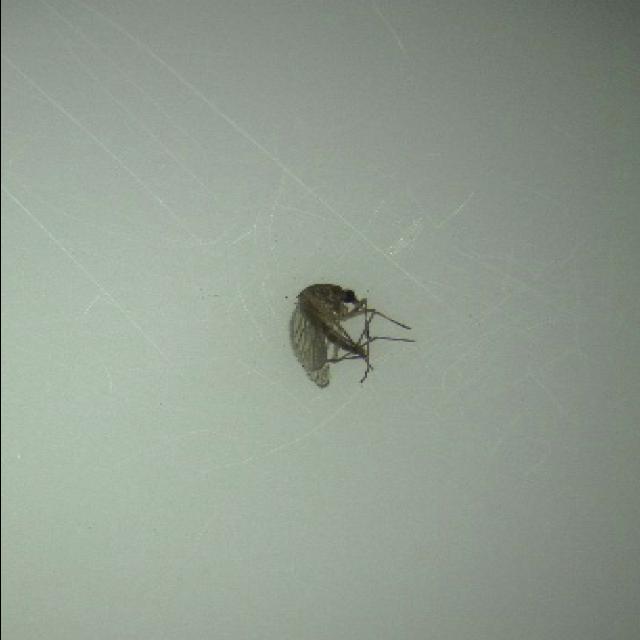
Species: culex_tritaeniorhynchus